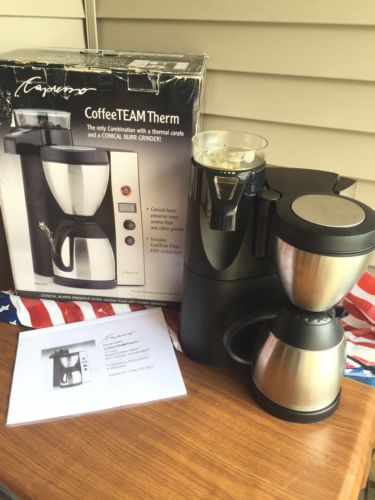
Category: coffee maker